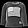
Label: Pullover